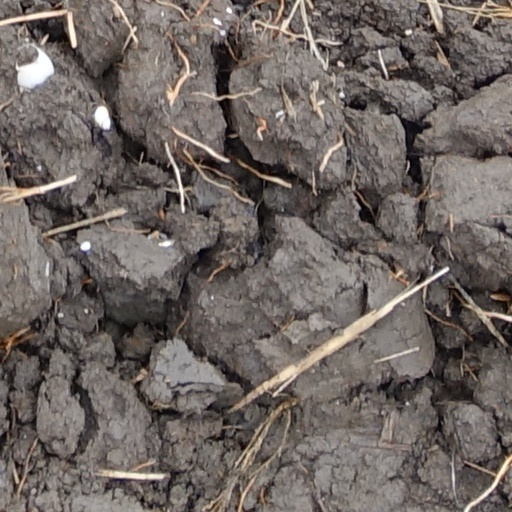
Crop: wheat